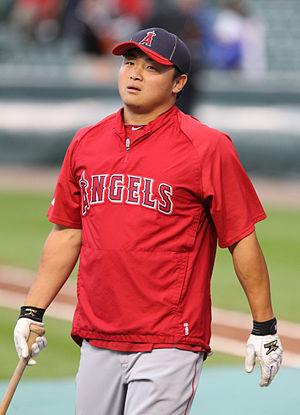
Hyun Choi Conger, surnommé Hank et né le 29 janvier 1988 à Federal Way, État de Washington, États-Unis, est un joueur de baseball américain de descendance coréenne. Il évolue comme receveur dans la Ligue majeure de baseball.